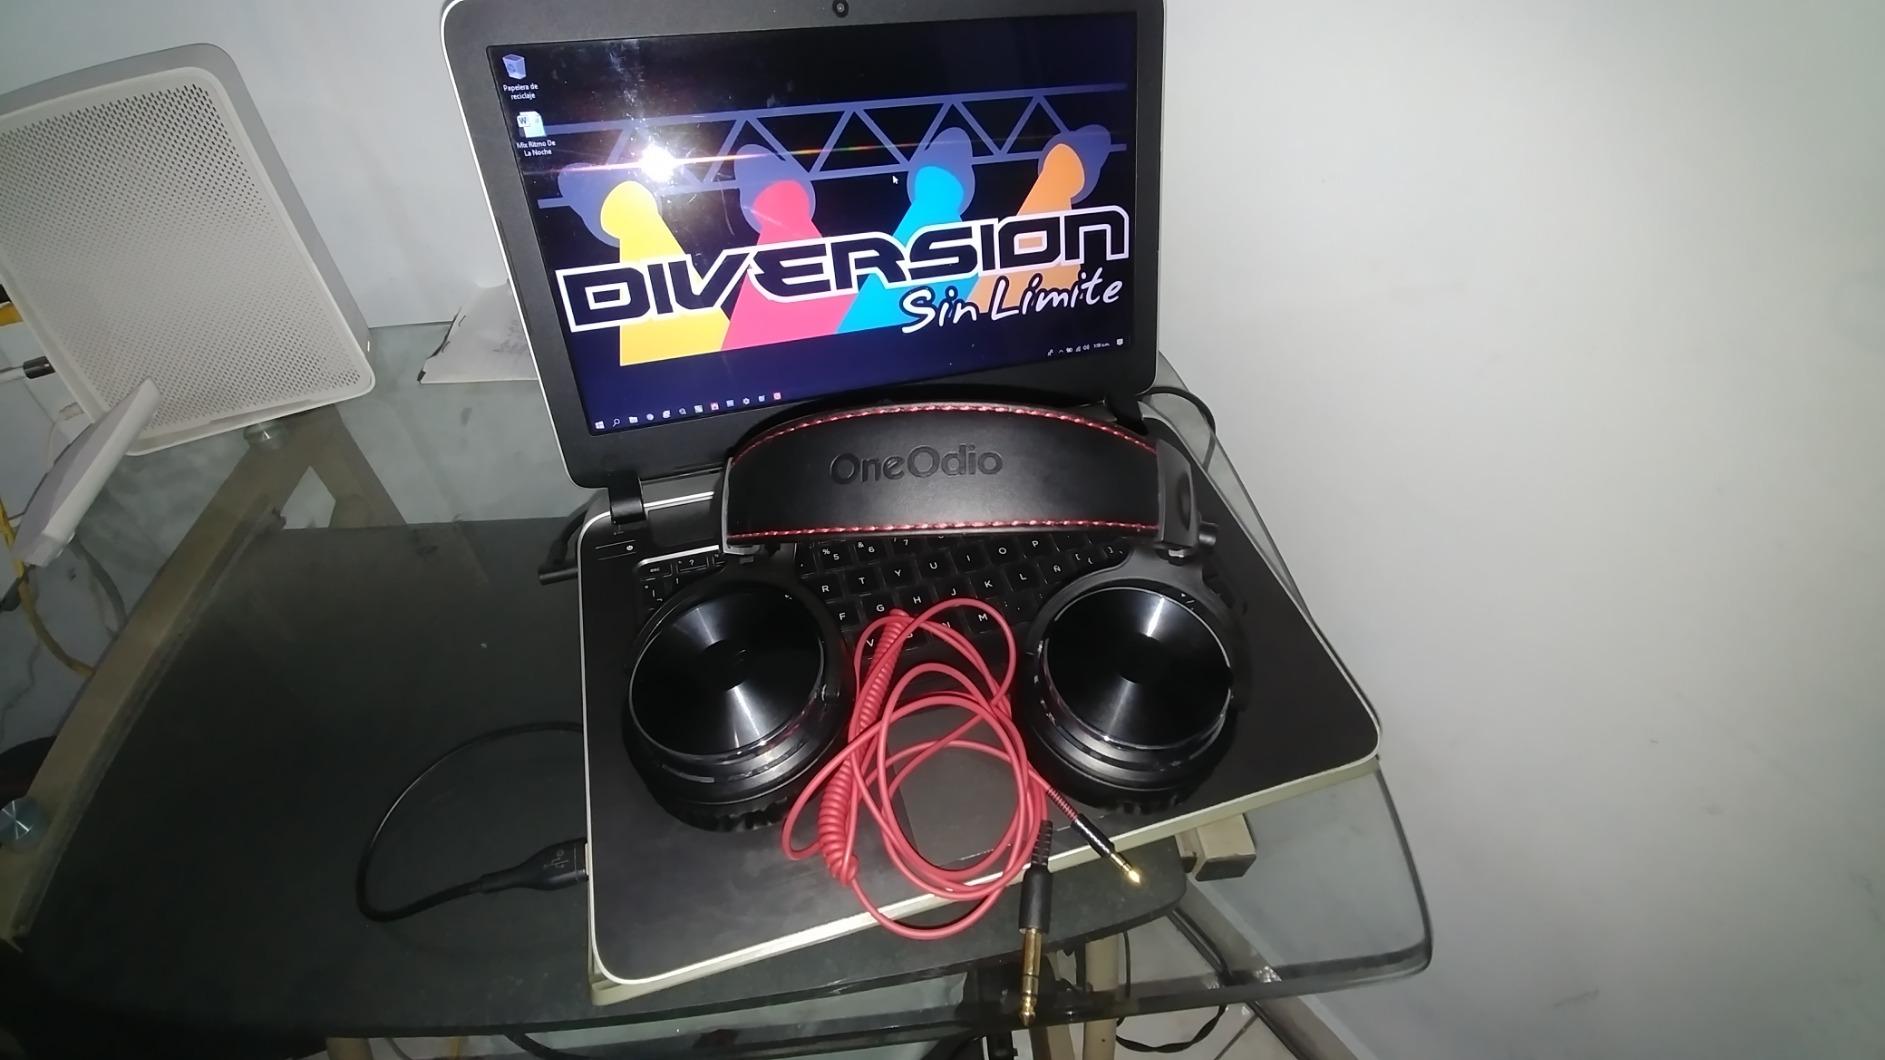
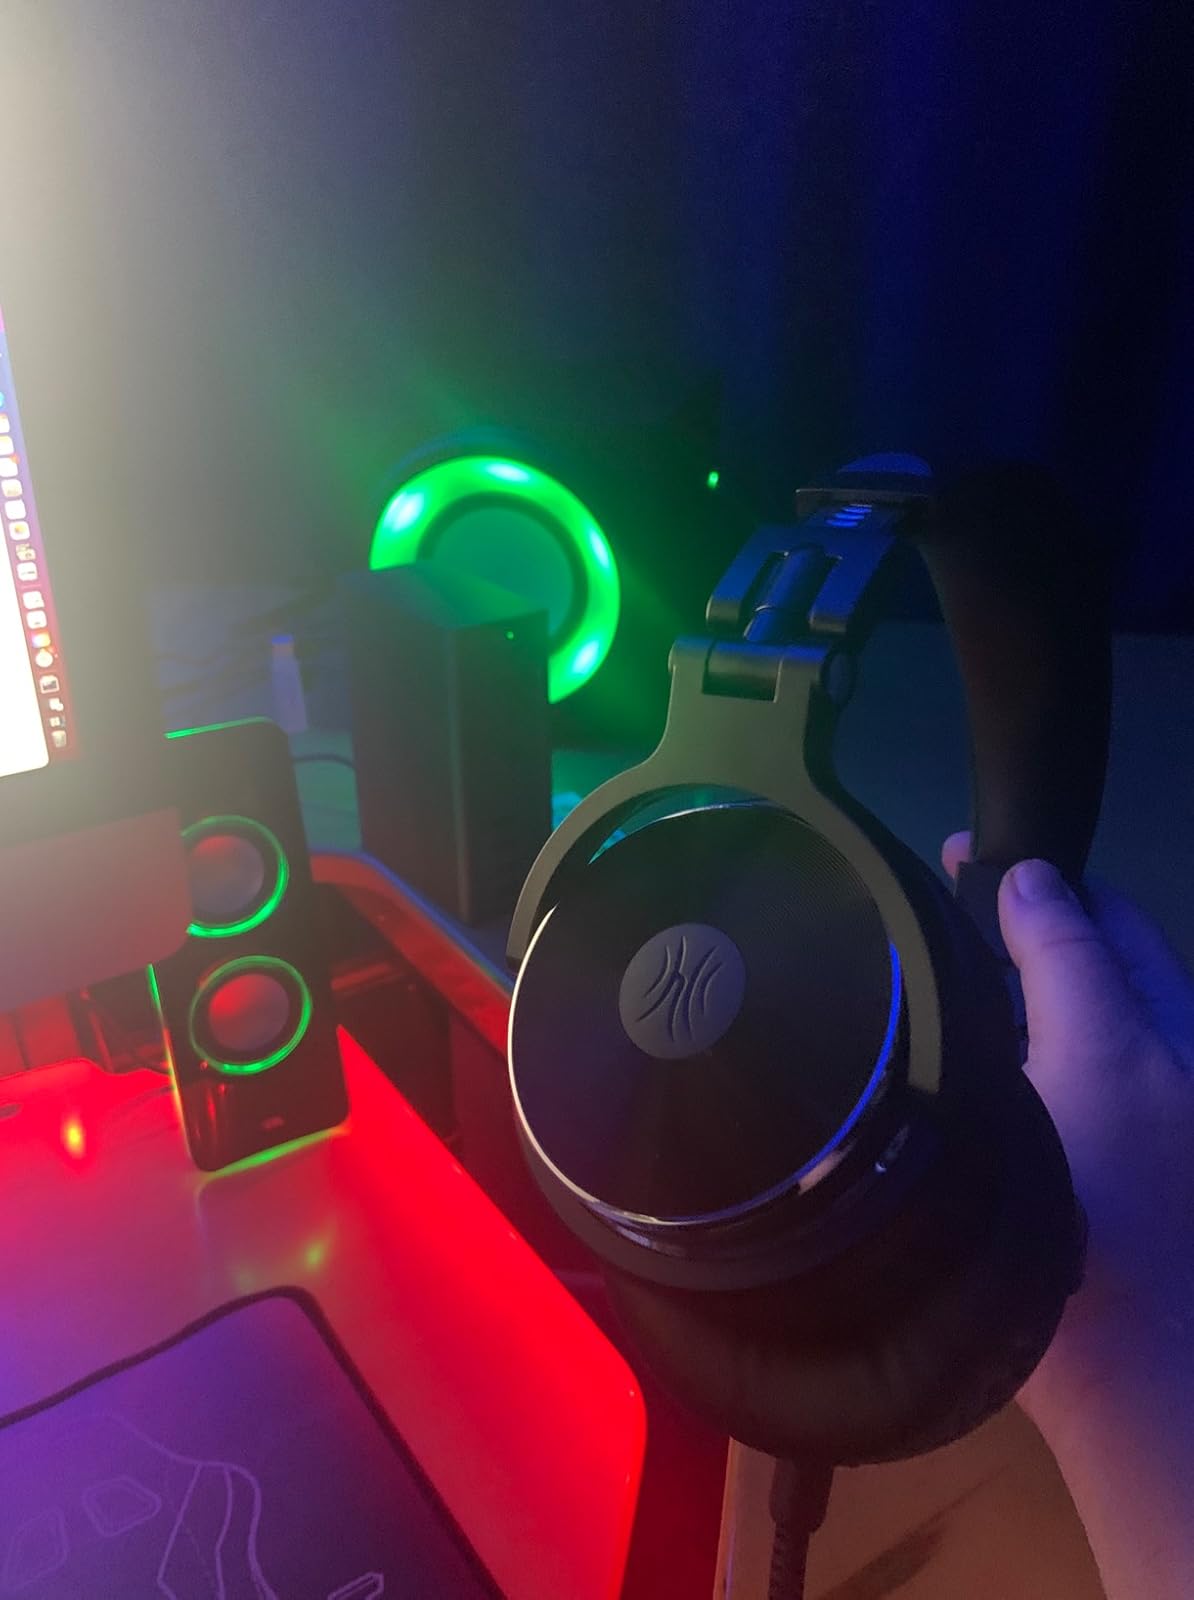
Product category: headphones
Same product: yes